Valencia

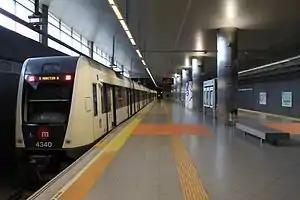
Metrovalencia, rapid transit

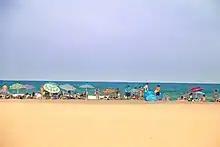
Malvarrosa Beach

In the early 20th century, Valencia was an industrialised city. Although the silk industry had disappeared, there was a large production of hides and skins, wood, metals, and foodstuffs, the latter with substantial exports, particularly of wine and citrus. Small businesses predominated, but with the rapid mechanisation of the industry, larger companies were being formed. The best expression of this dynamic was in regional exhibitions, including that of 1909 held next to the "L'Albereda" ("Paseo de la Alameda"), which depicted the progress of agriculture and industry. Among the most architecturally successful buildings of the era were those designed in the Art Nouveau style, such as the Estació del Nord and the Central and Columbus markets.